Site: brandenburg
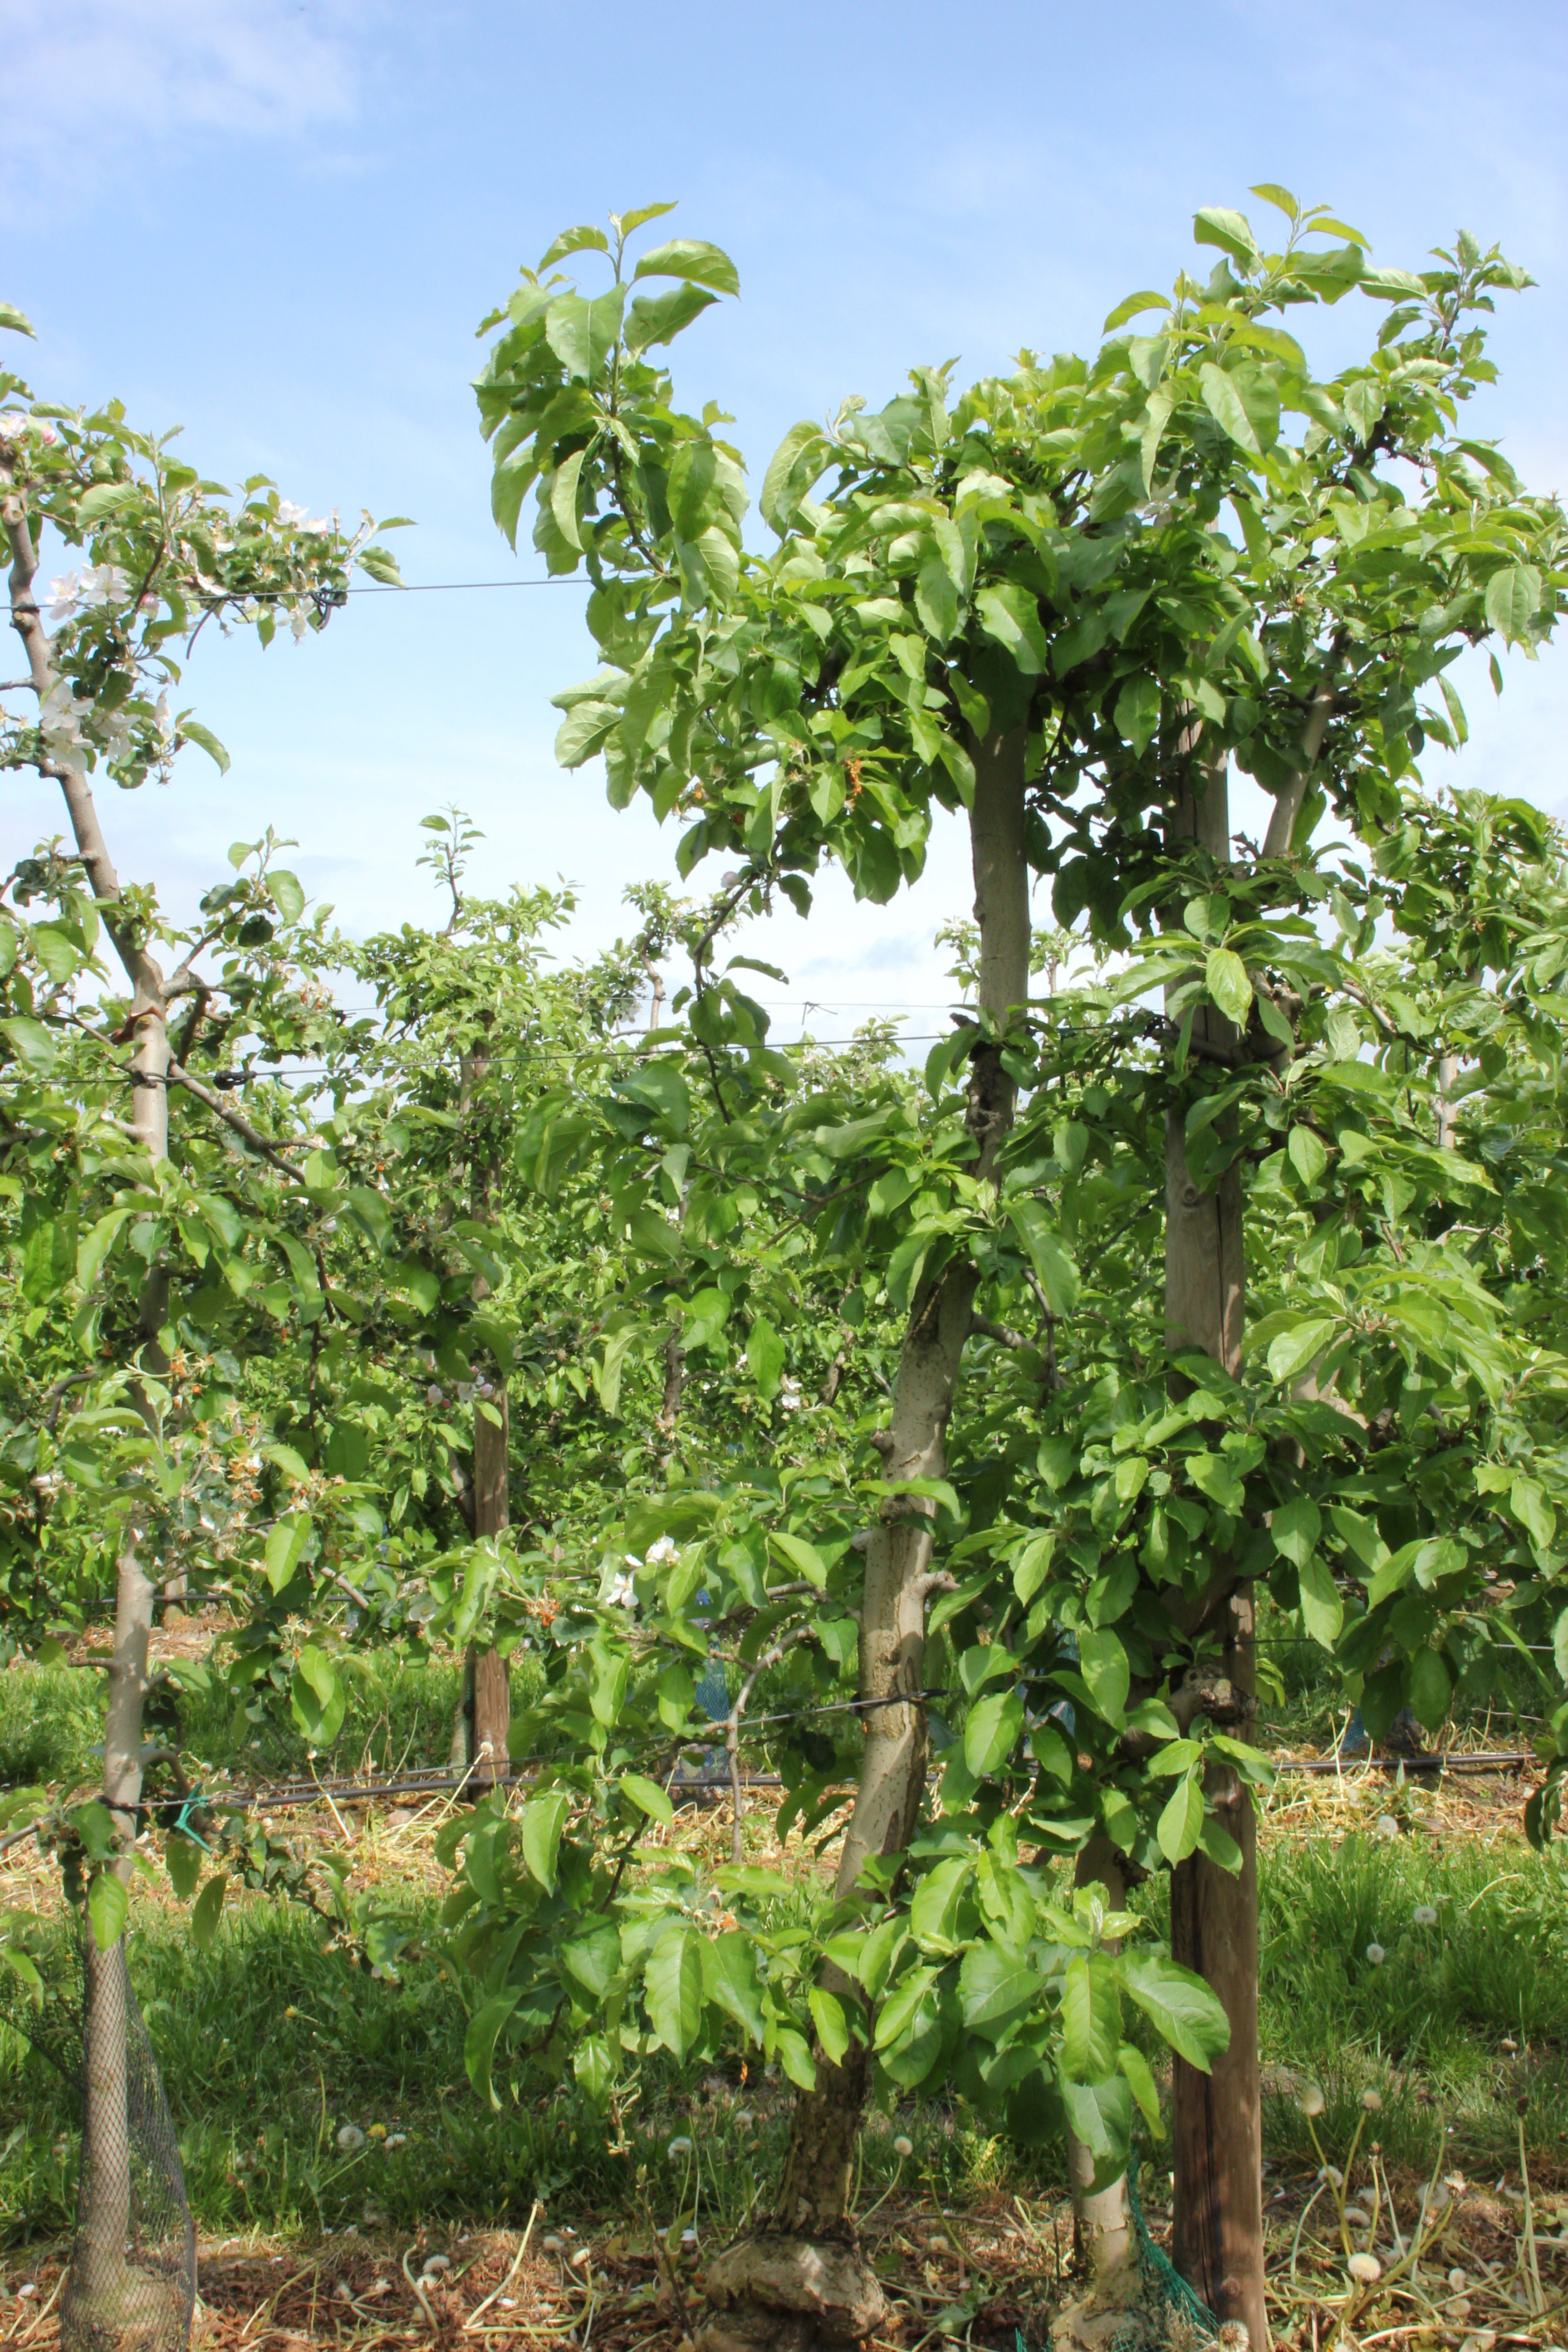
Growth stage (BBCH 67): Flowering